Murder of Diana Teo Siew Peng

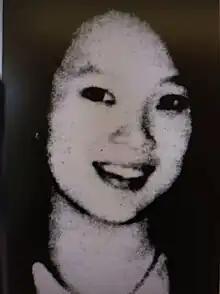
Diana Teo, the 32-year-old murder victim

On 10 March 2003, at Singapore's Choa Chu Kang, 32-year-old Diana Teo Siew Peng (赵秀萍 Zhào Xiùpíng) was forcibly thrown off the tenth floor of her flat and she fell to her death. Teo's 38-year-old boyfriend Harith Gary Lee, alias Lee Cheng Thiam (李清添 Lǐ Qīngtiān), was arrested for murdering the victim, and his crime was witnessed by Teo's father and 14-year-old son, as well as some of the neighbors. Lee was said to have killed Teo due to the deterioration of the couple's relationship, which had lasted about a year before Teo proposed to break up with Lee due to her unhappiness with their relationship, causing Lee to harass Teo and resulting in him throwing her off the tenth floor. Lee was found guilty of murder on 16 April 2004, and sentenced to death. Lee's appeal was dismissed in September 2004, and he was hanged on 22 April 2005.